Vuosaari

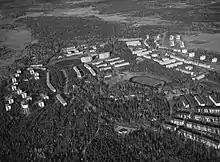
An aerial photograph to the north of Keski-Vuosaari in 1968. In the middle is the Vuosaari sports ground, to the left is Kangaslampi, in the front to the left is the Vuosaari water tower, later dismantled. The image shows a large number of apartment buildings that were new at the time.

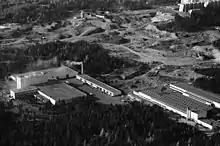
A diagonal aerial photograph to the northwest from the current site of the commercial centre of Vuosaari in 1970. In the front are industrial buildings belonging to Paulig, in the middle are sand pits belonging to Saseka. In the background are terraced houses along Ulappasaarentie built in the 1960s.

Vuosaari has been populated continuously since the Iron Age. In prehistoric times it was used as a fishing area by the Tavastians, but they did not live permantently in the area.